Describe the emotion expressed in this image:  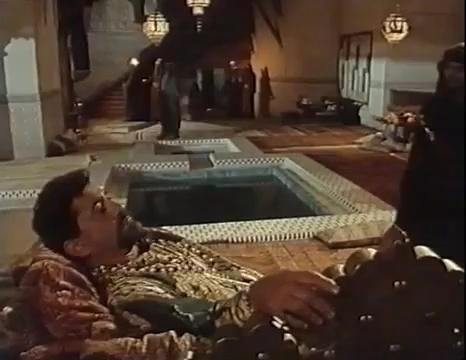
This person displays Suffering, valence and arousal with high intensity.